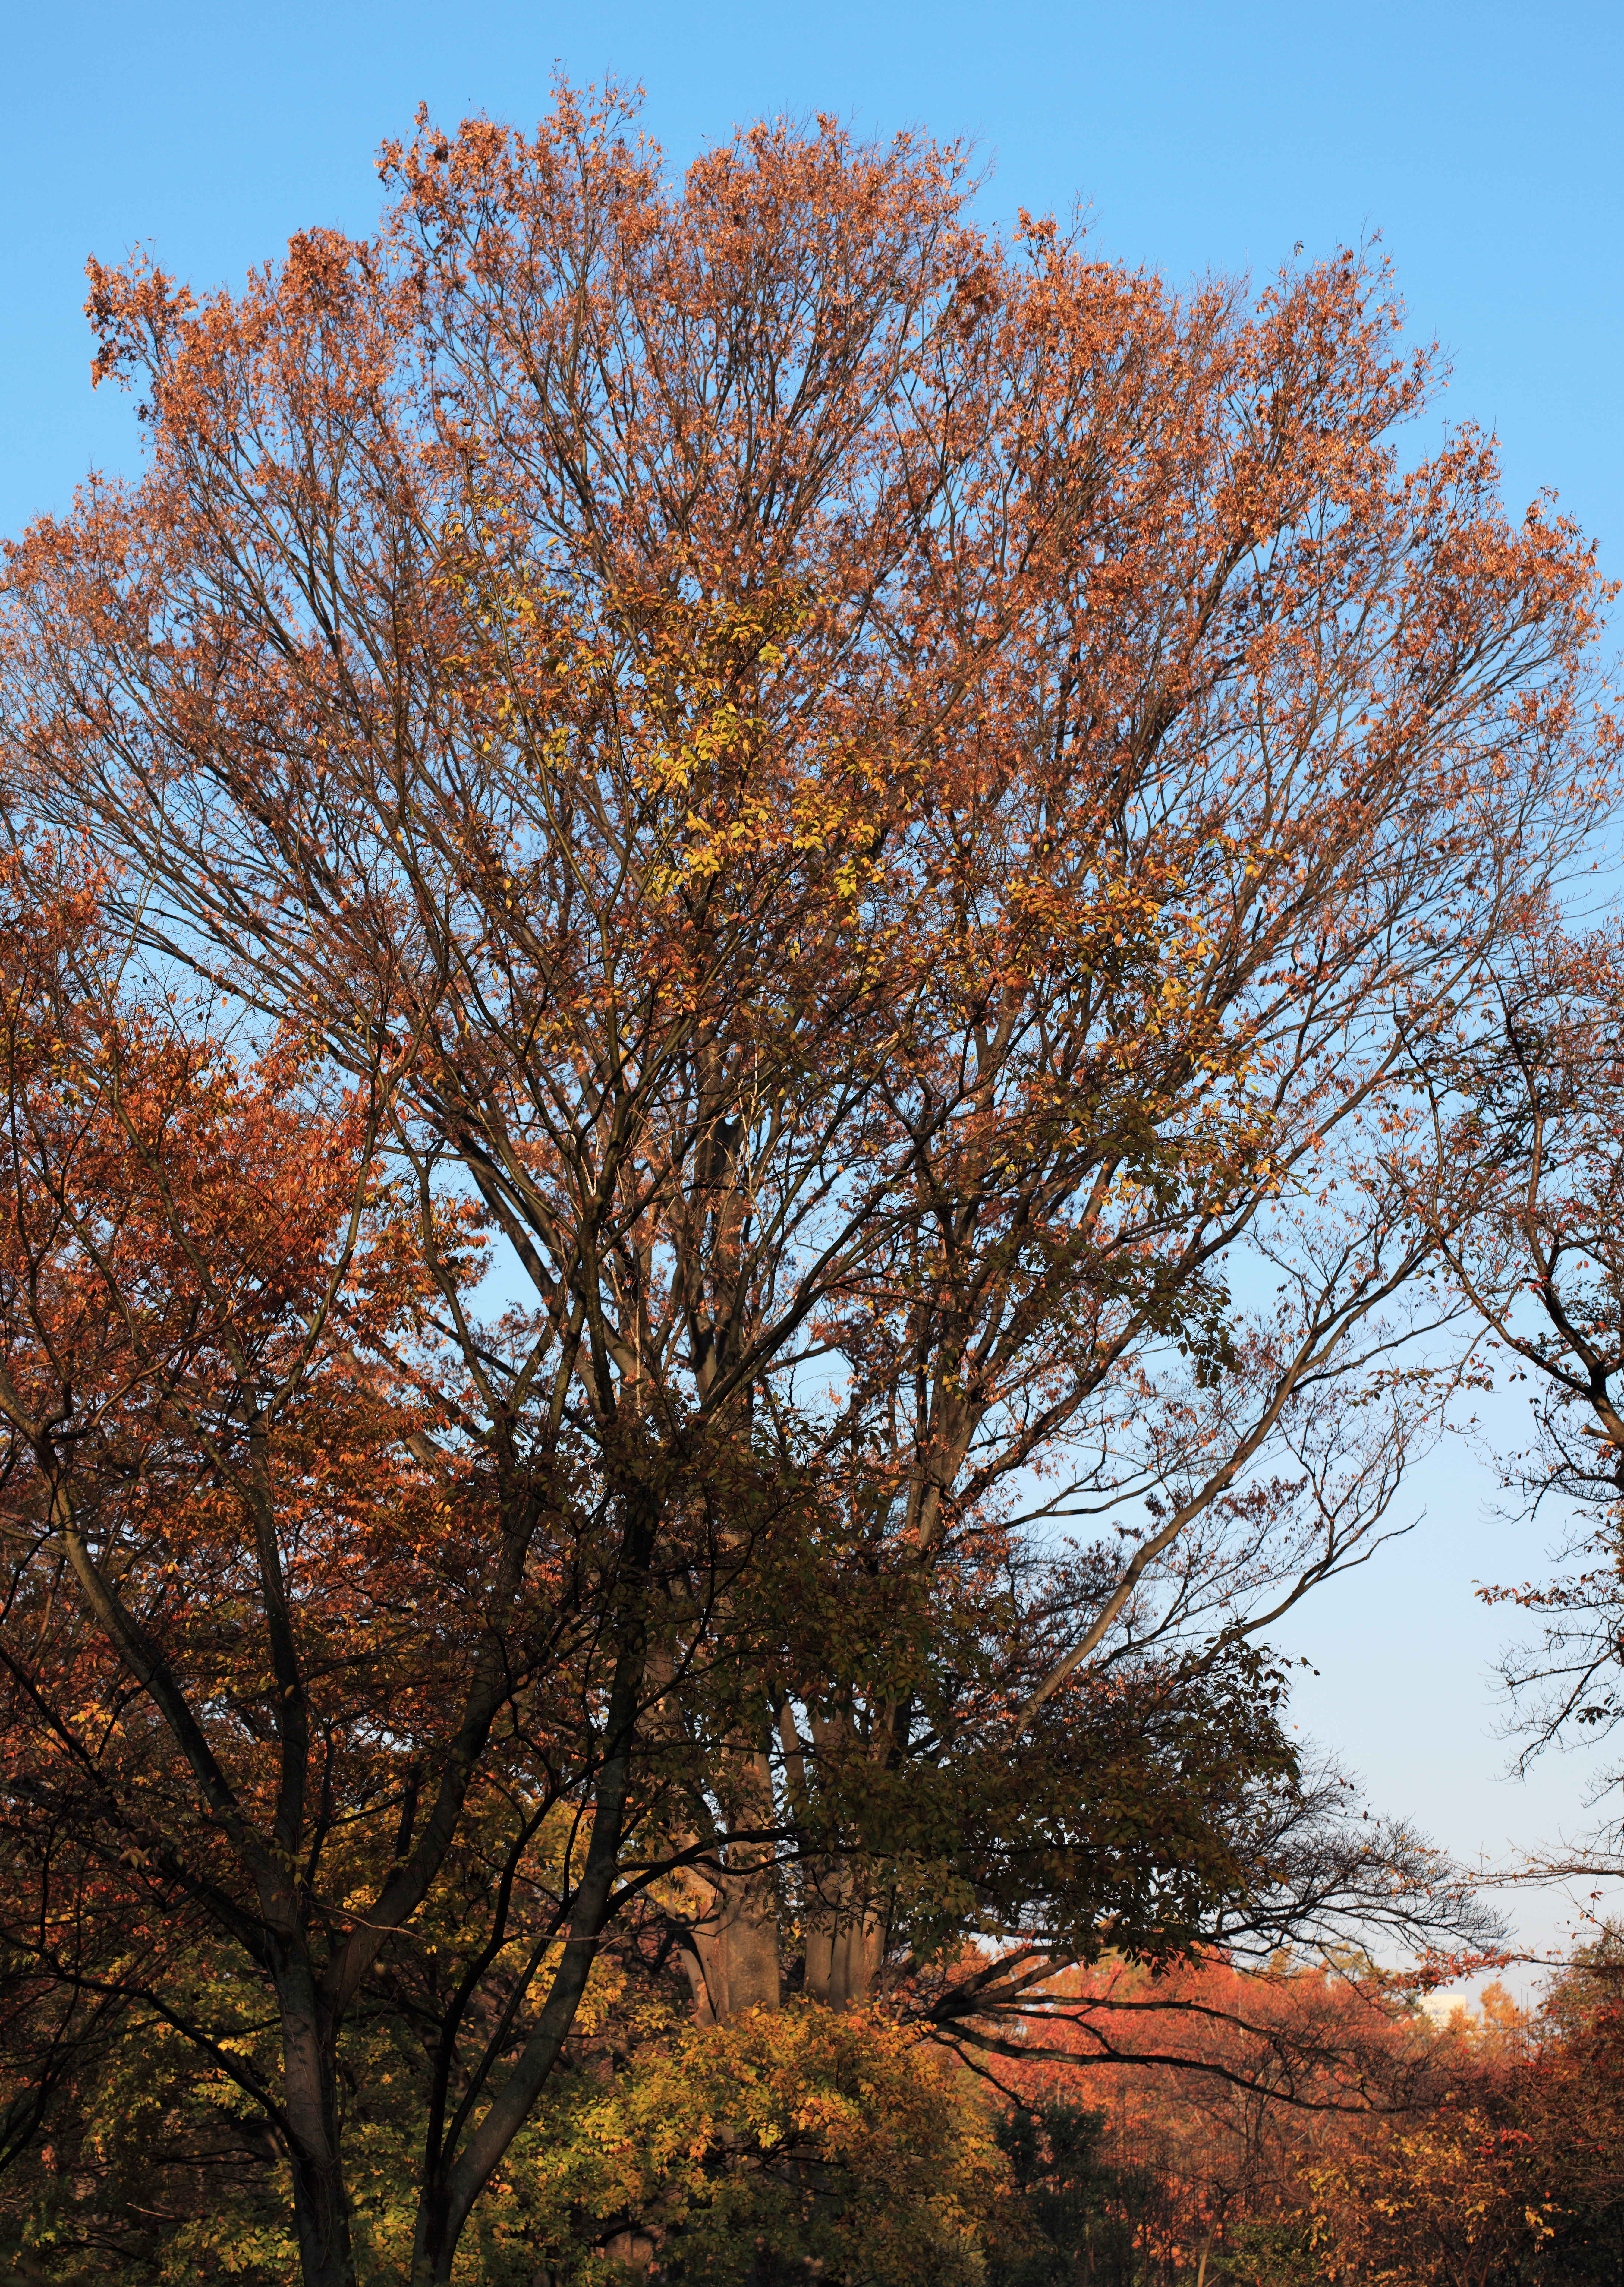
tree, branch, plant, leaf, fall, flower, panorama, high, autumn, season, cool image, tokyo, deciduous, photomerge, 5d, hires, markii, pano, hi, res, resolution, stitch, koganei, musashinopark, flowering plant, woody plant, land plant